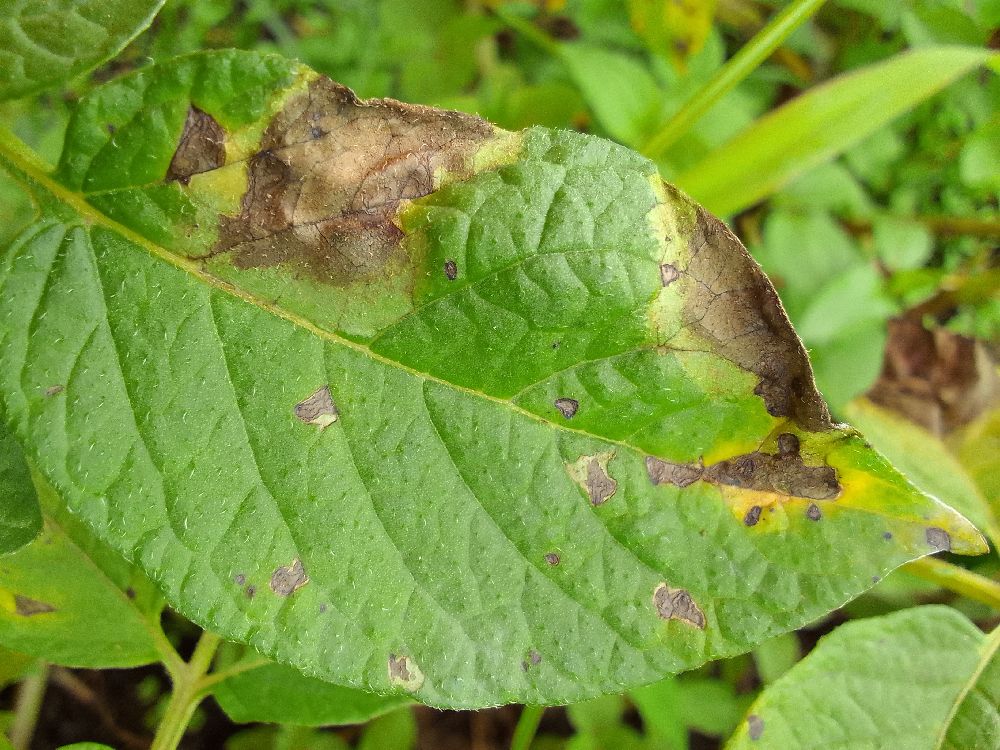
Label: Late blight